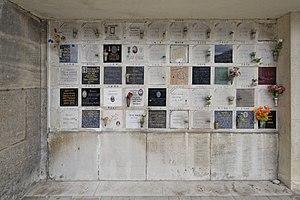
Cases du columbarium du cimetière du Père-Lachaise.
Le cimetière du Père-Lachaise de Paris est le lieu d'incinération de nombreuses personnalités.
Léon Césaire Auguste Pousthomis est un dessinateur de lithographies et caricaturiste français, né à Paris le 21 décembre 1881 et mort au combat le 28 mars 1916.